CT Gastrography

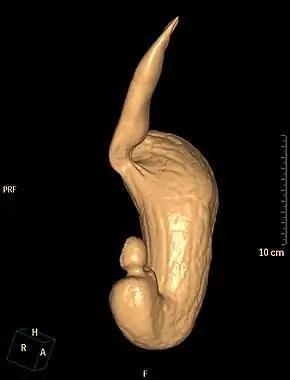
Normal CT Virtual gastroscopy

Computed tomographic (CT) gastrography, also called virtual gastroscopy (VG), is a noninvasive procedure for the detection of gastric abnormalities. Multiple X-rays are used to create a 3-Dimensional image of the organ, allowing abnormalities to be detected.